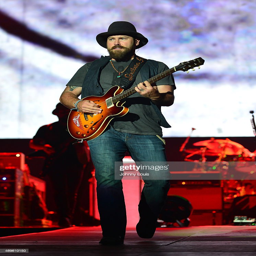
musical artist performs onstage at the 2nd day of festival .